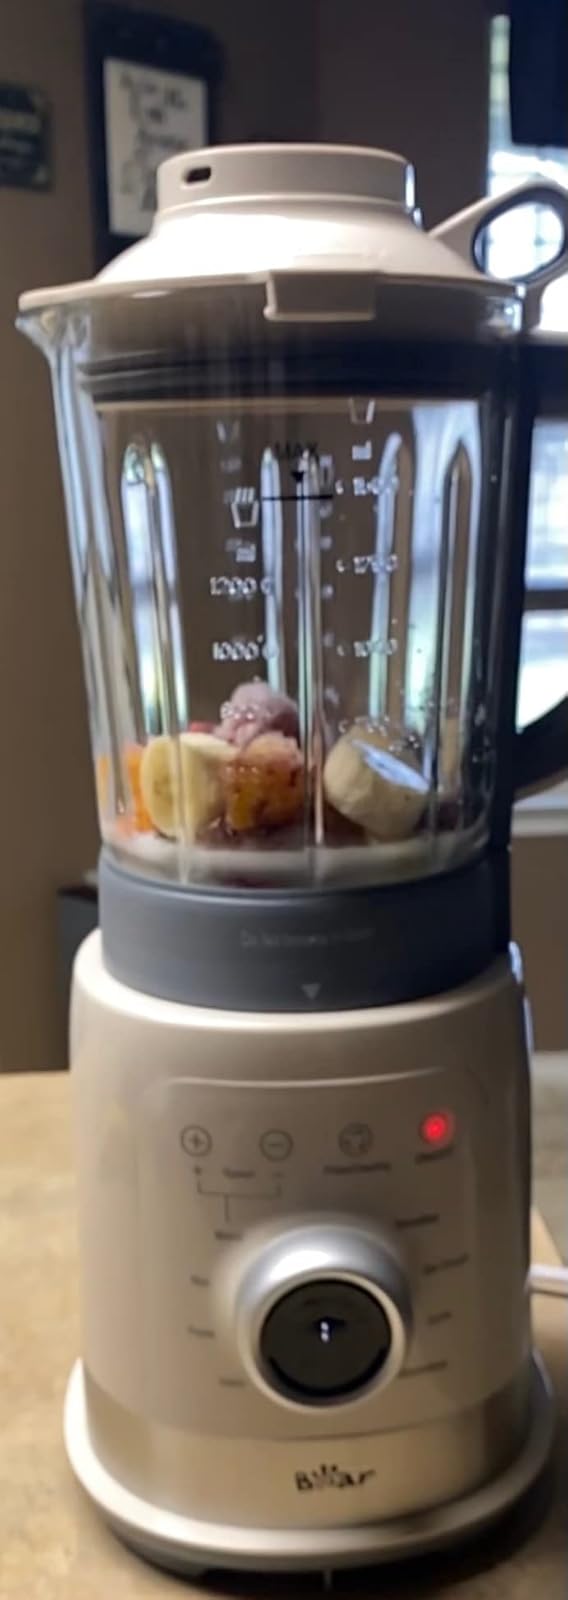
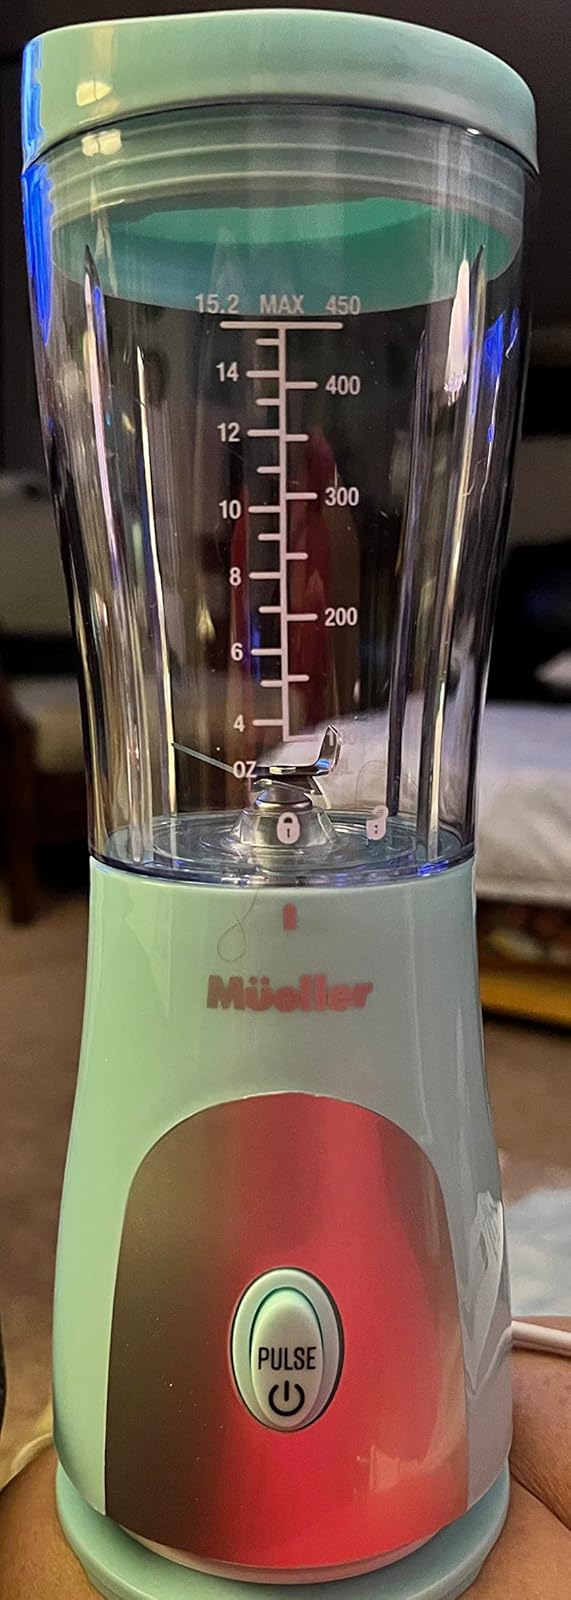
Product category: items_blender
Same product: no